Russo-Persian War (1722–1723)

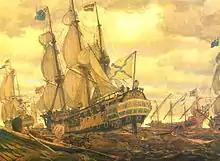
Peter the Great's fleet

The Russo-Persian War of 1722–1723, known in Russian historiography as the Persian campaign of Peter the Great, was a war between the Russian Empire and Safavid Iran, triggered by the tsar's attempt to expand Russian influence in the Caspian and Caucasus regions and to prevent its rival, the Ottoman Empire, from territorial gains in the region at the expense of declining Safavid Iran.